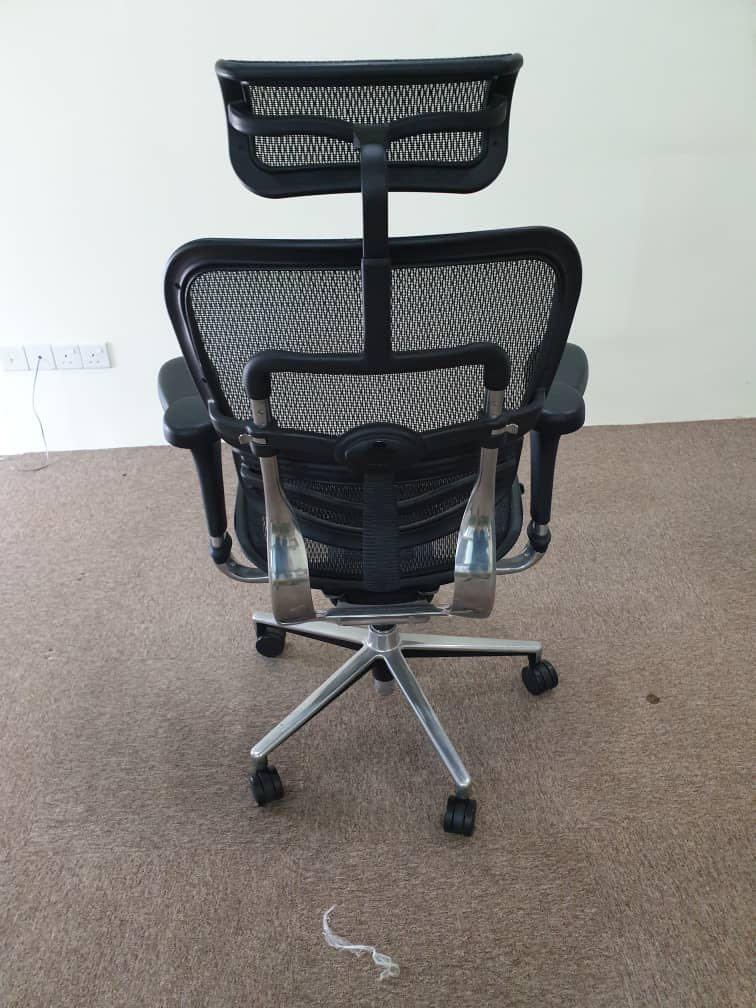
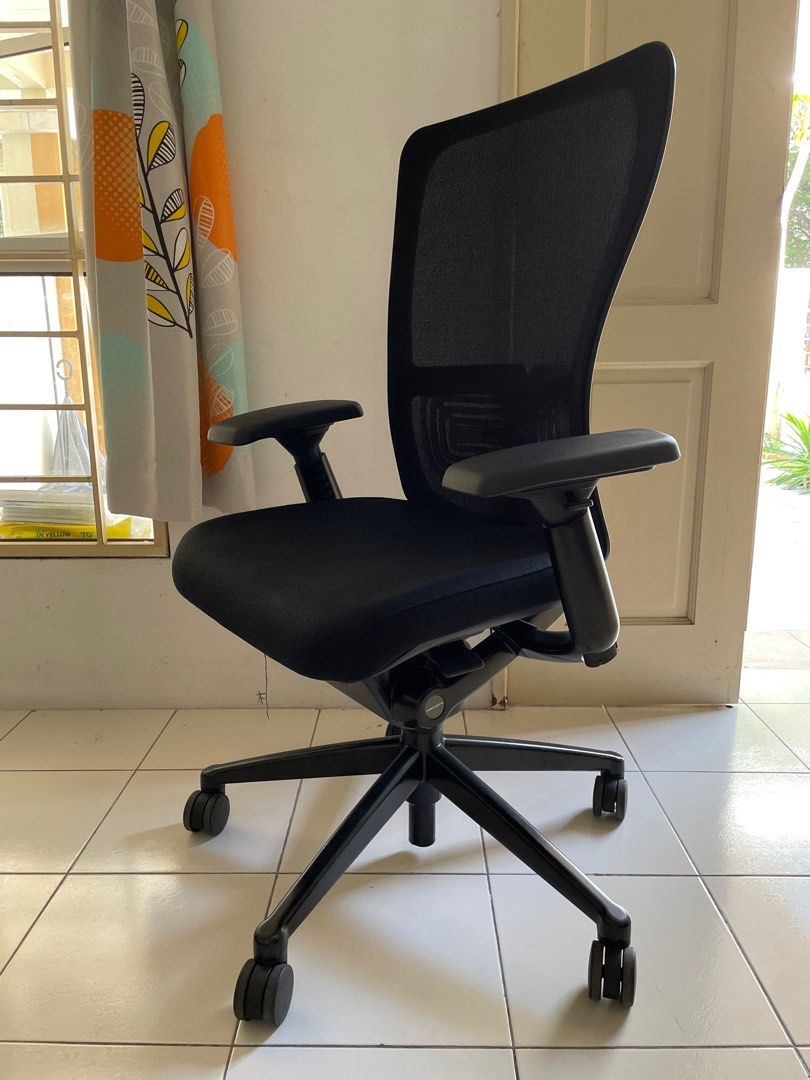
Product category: items_chair
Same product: no